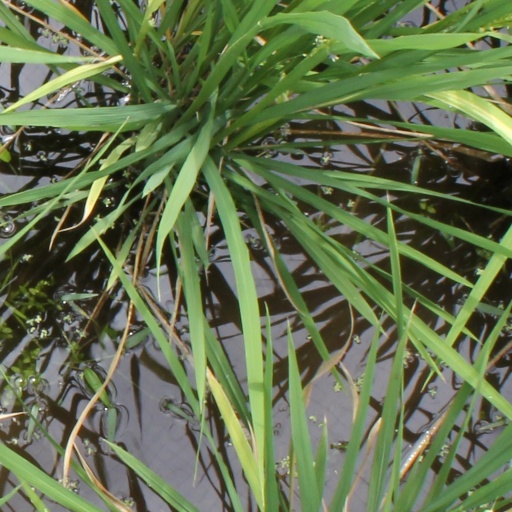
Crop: rice